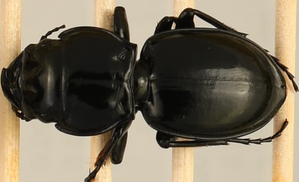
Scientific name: Pasimachus depressus
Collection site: Konza Prairie Biological Station NEON (KONZ), plot KONZ_005